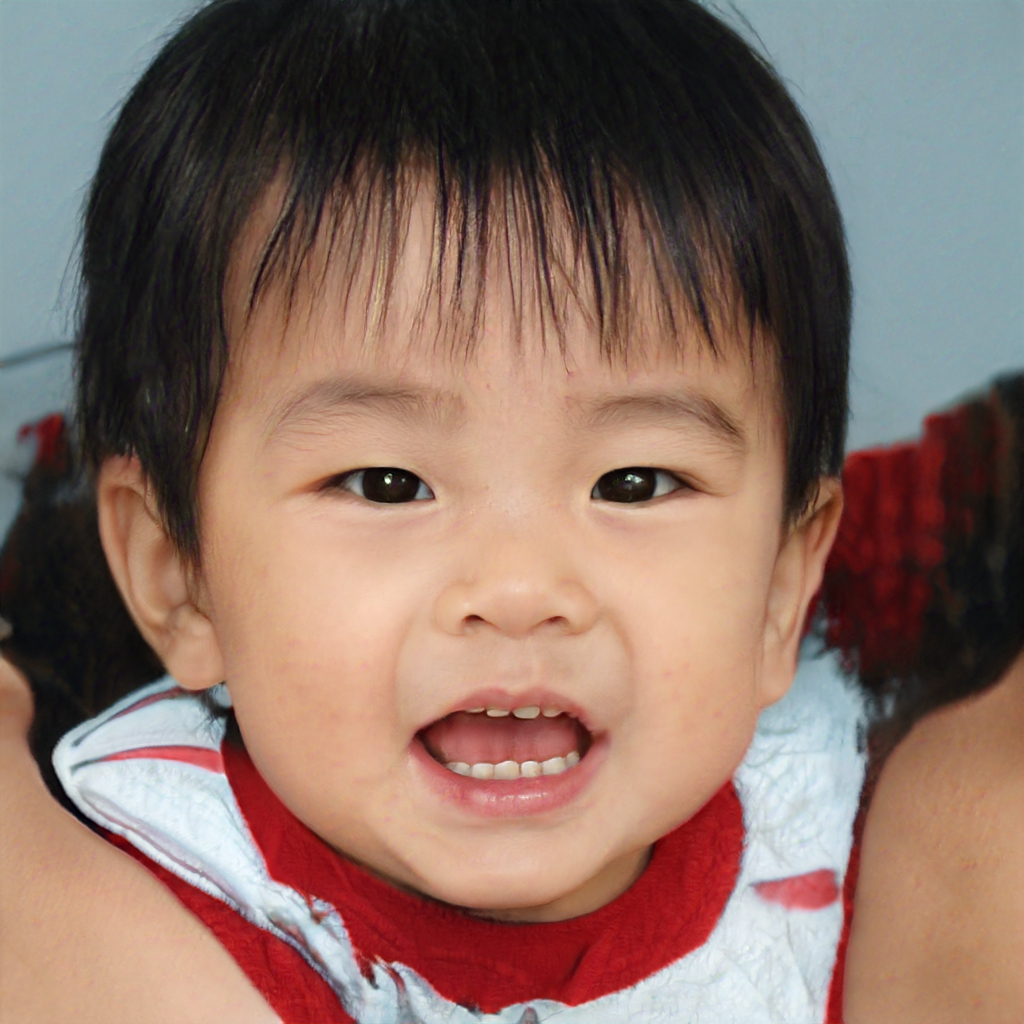
Gender: Female